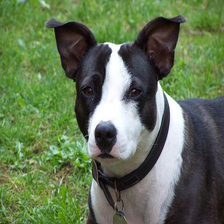
Species: dog
Breed: staffordshire bull terrier